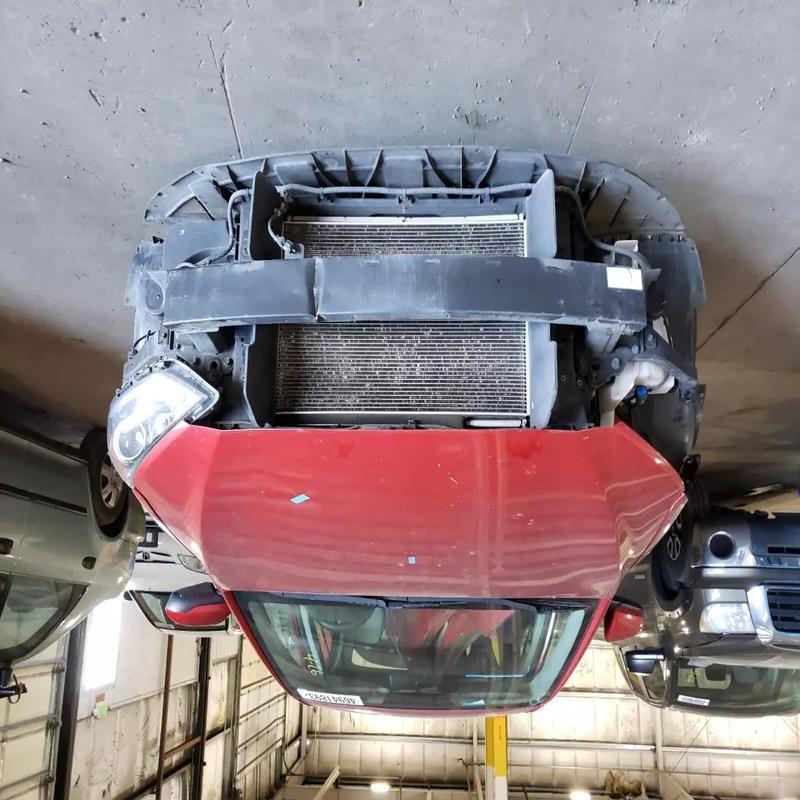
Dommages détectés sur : plaque d'immatriculation avant, pare-choc avant, feu avant droit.
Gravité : majeur